California county routes in zone S

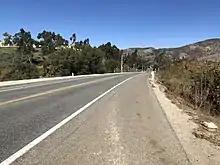
El Toro Road near Portola Hills looking eastward towards Santiago Canyon

The Santiago Canyon Road portion of CR S18 in the Santa Ana Mountains is planned to become designated as an official scenic highway as part of the State Scenic Highway System. This makes it the second highway to become designated as a scenic road in Orange County, California, despite the impact from the Santiago Fire as part of the wildfires in October 2007.